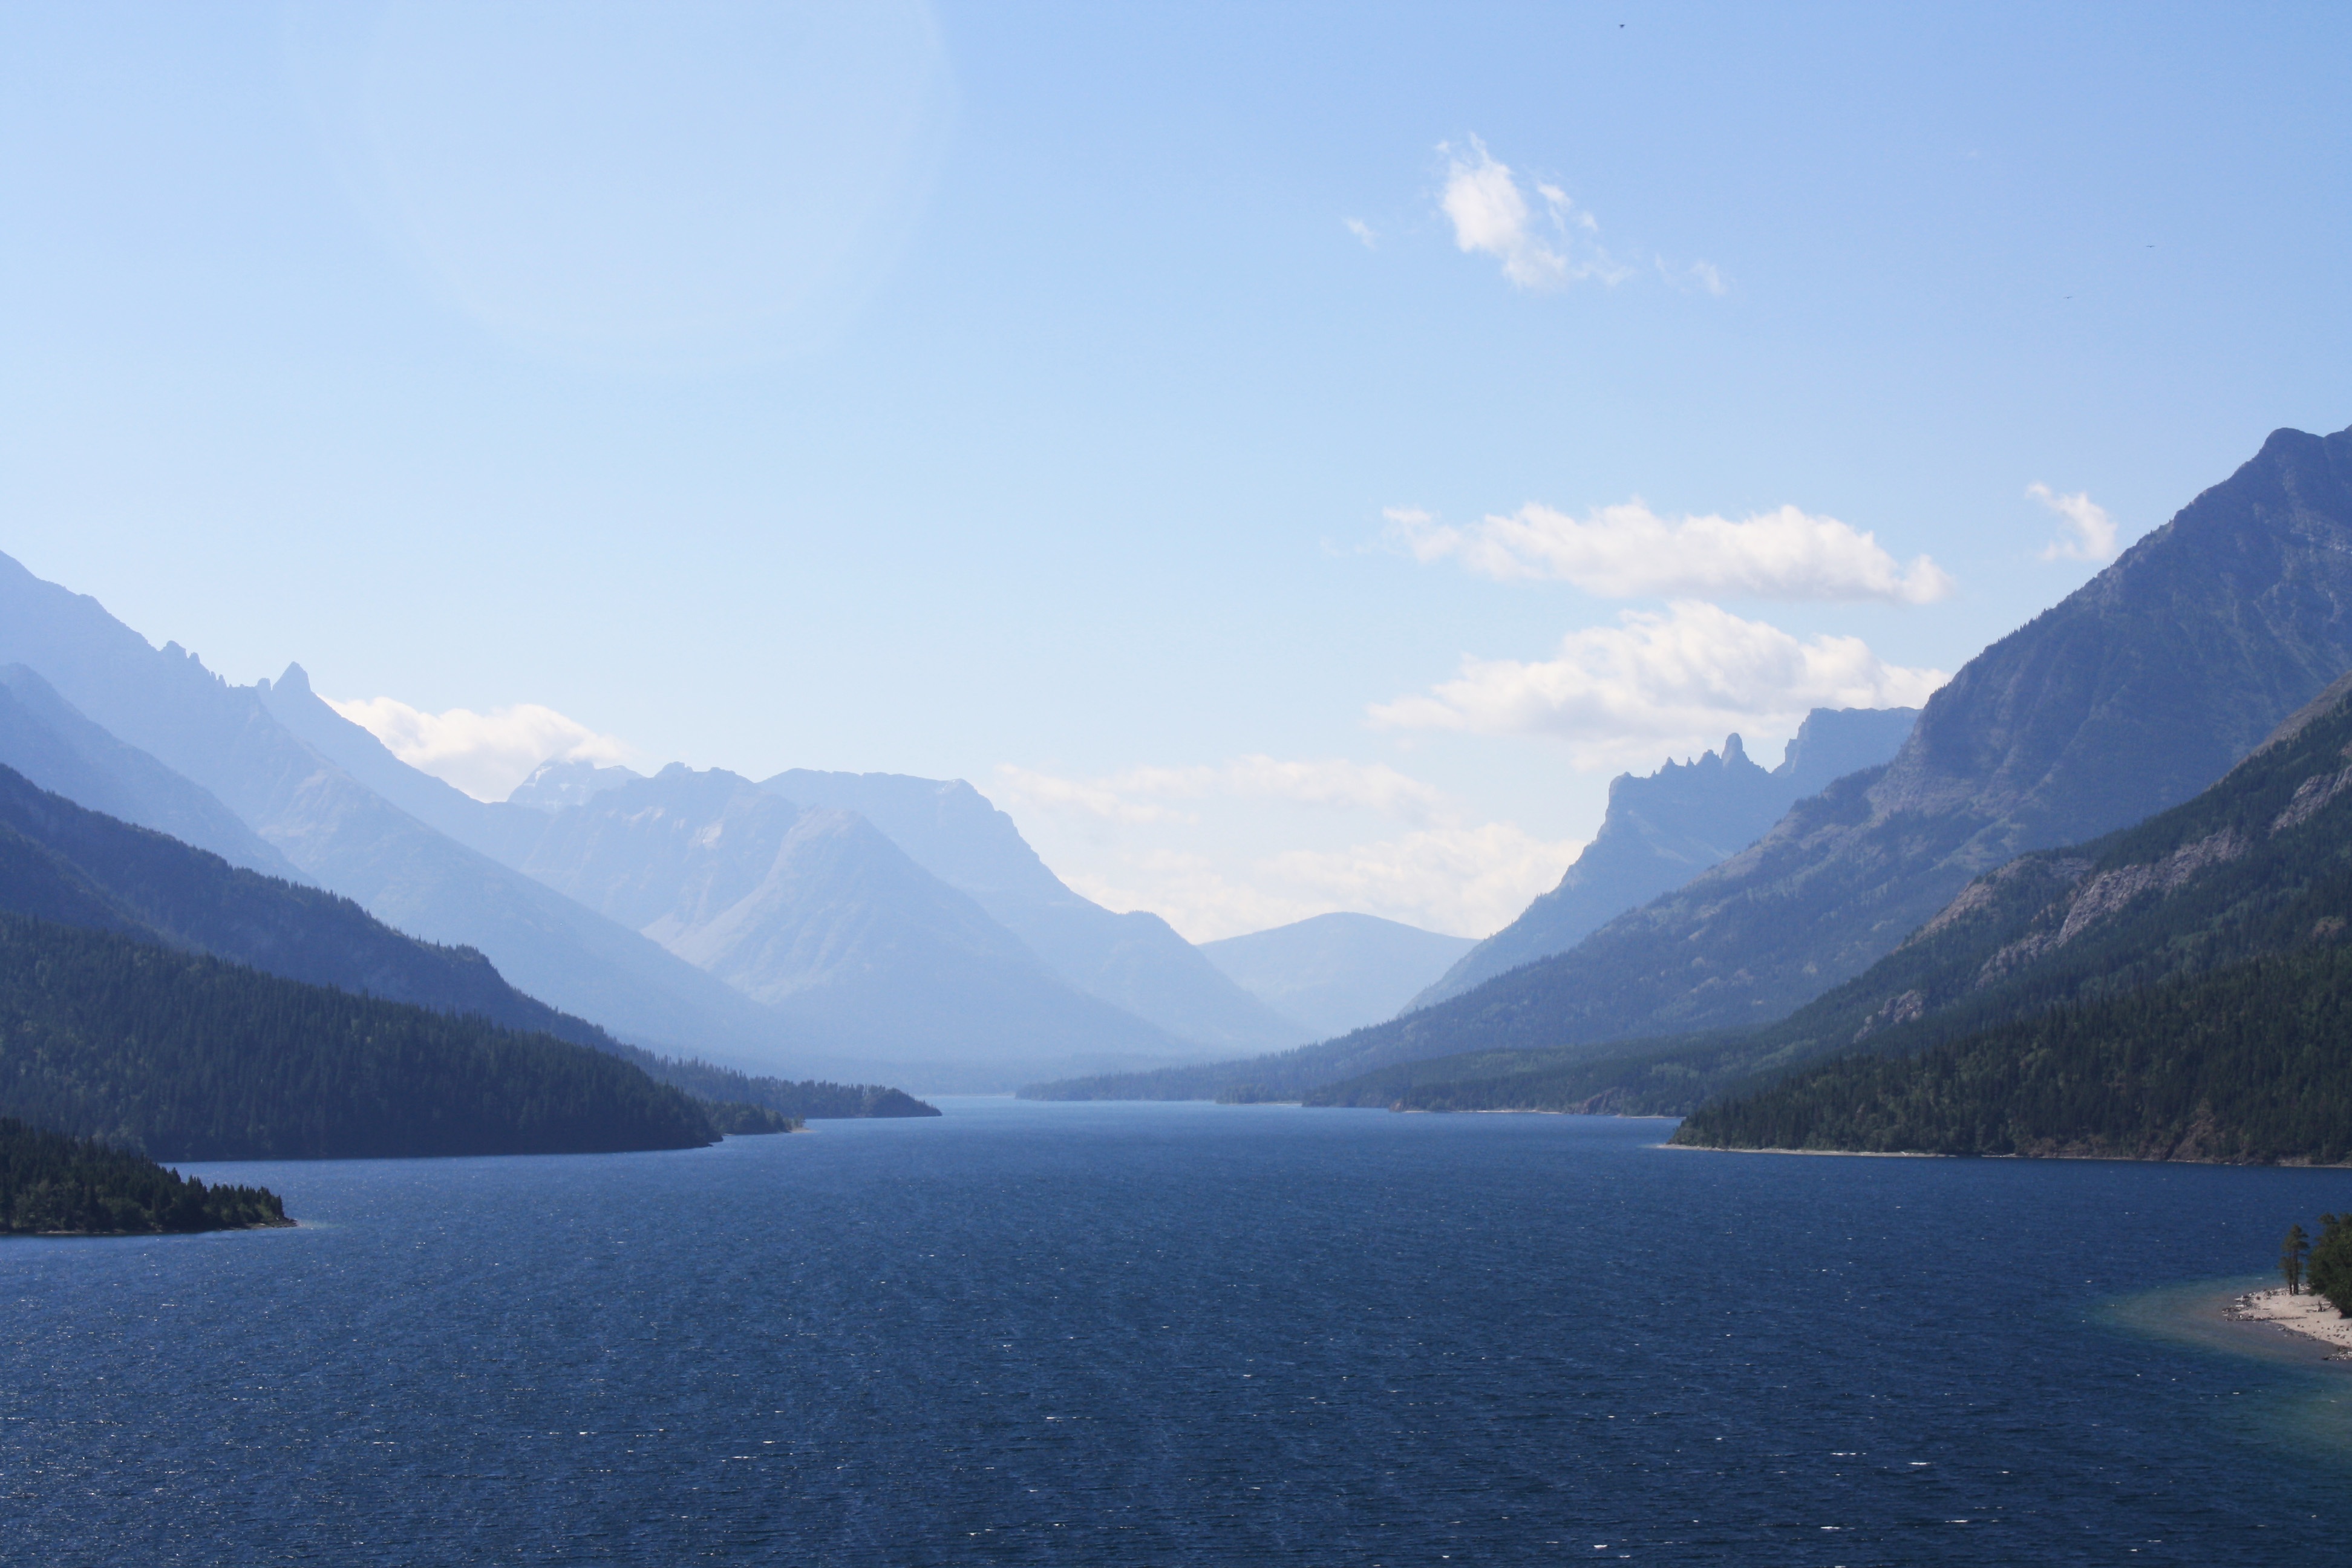
mountain, lake, mountain range, glacier, fjord, reservoir, alps, fell, loch, crater lake, moraine, landform, geographical feature, mountainous landforms, glacial landform